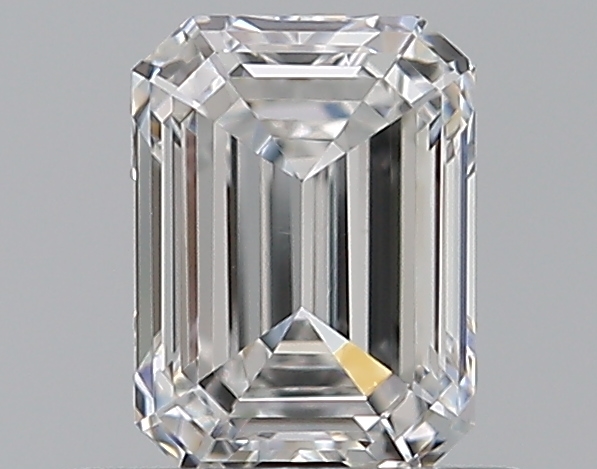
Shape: emerald
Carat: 0.53
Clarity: VVS2
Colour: F
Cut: EX
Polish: EX
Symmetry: VG
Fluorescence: N
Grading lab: GIA
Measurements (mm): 5.25 x 3.89 x 2.5